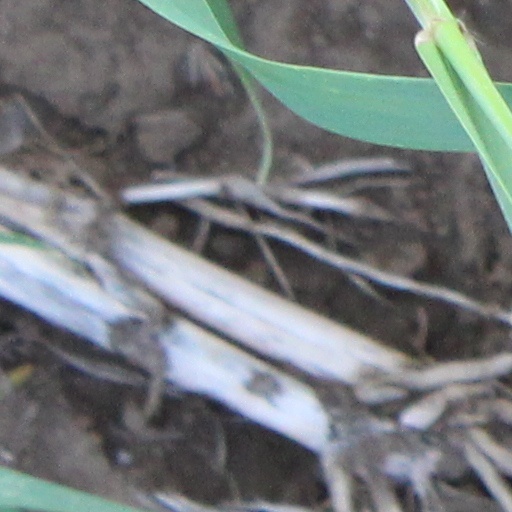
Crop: wheat